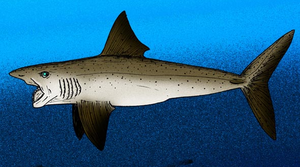
Les Helicoprionidae sont une famille éteinte d'Holocéphales appartenant à l'ordre des Eugeneodontida ayant vécu du Carbonifère au Trias.